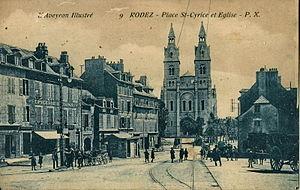
Carte postale ancienne édite par P. X. n°9, collection «
Le Tramway de Rodez est une ancienne ligne de tramways française, qui desservit le chef-lieu du département de l'Aveyron de 1902 à 1920.